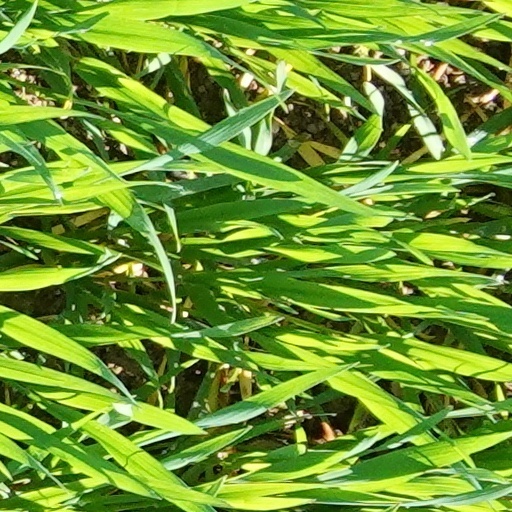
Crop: wheat